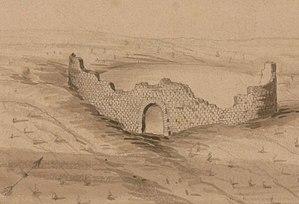
Les arènes du Mans selon un dessin effectué par l'artiste-architecte Louis Maulny, au XIXème siècle.
Vindunum est le nom latin de l'actuelle ville du Mans, capitale de la tribu des Aulerques Cénomans et plus tard de tous les Aulerques. L'espace urbain de cette cité semble avoir été sédentarisé dès le troisième millénaire avant notre ère. La fondation de la ville remonte au-delà de -50. Ses habitants y sont nommés par César dans sa Guerre des Gaules. La ville devient romaine en -56 et va prendre le nom de la tribu des Cénomans dont elle était la civitas, d'où Celmans au VIIᵉ siècle. La fin chronologique de la ville antique ne se situe que pendant le VIᵉ siècle, la christianisation relativement tardive par l'évêque Julien, ne s'effectuant qu'aux alentours de 453 à 461, après l'enserrement de la cité entre les murailles. On estime la fin définitive des derniers rites païens dans la cité gallo-romaine avec la prise du Mans par Clovis en 510. Désormais, ce sera l'avènement au fil des siècles de la cité médiévale du Vieux-Mans.